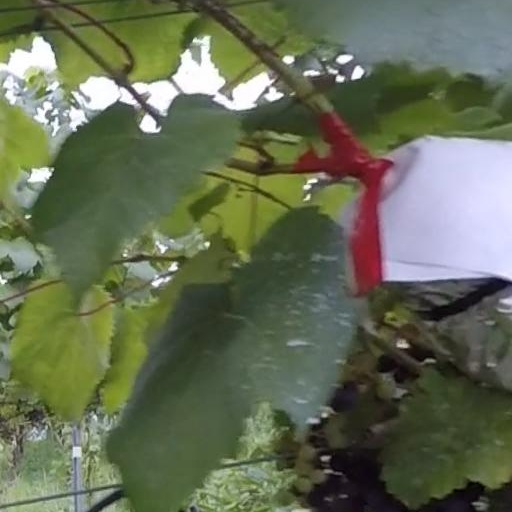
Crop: grape